Frank Teich

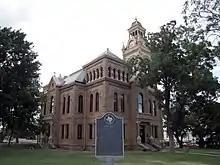

Frank Teich (September 22, 1856 – January 27, 1939) was a German-born American sculptor, stone carver, and businessman, often referred to as the father of the Texas granite industry.